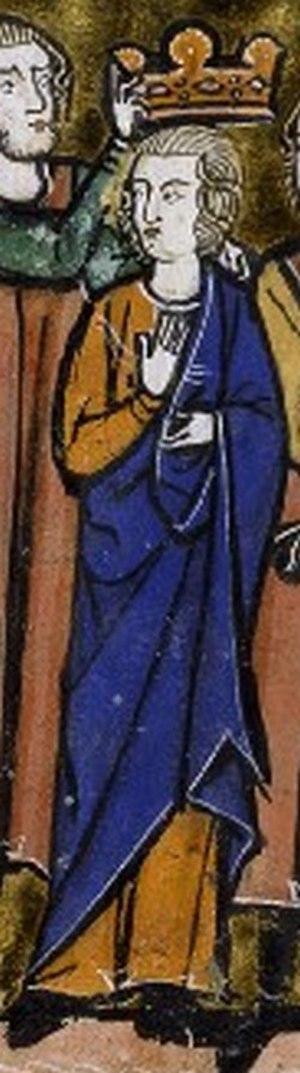
Couronnement de Baudouin III